Hèctor Parra

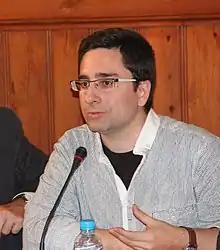
Hèctor Parra

Hèctor Parra i Esteve (born 17 April 1976) is a Spanish composer. Since 2002 he has lived in Paris.